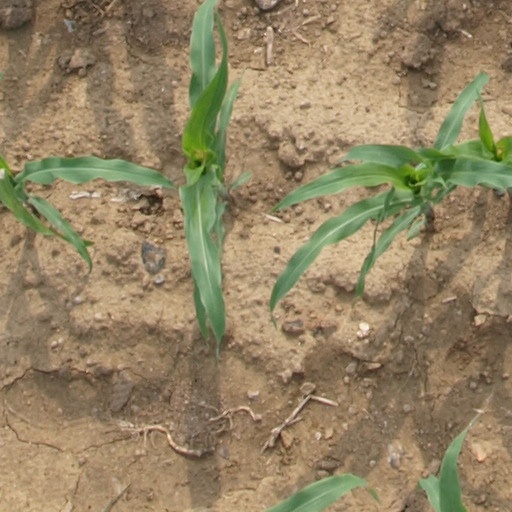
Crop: maize; corn